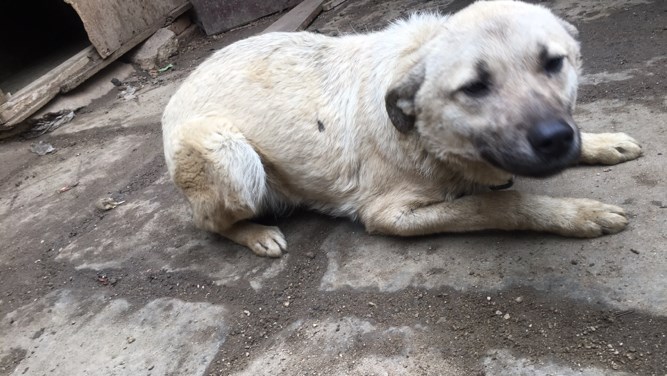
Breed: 3336-n000121-chinese_rural_dog